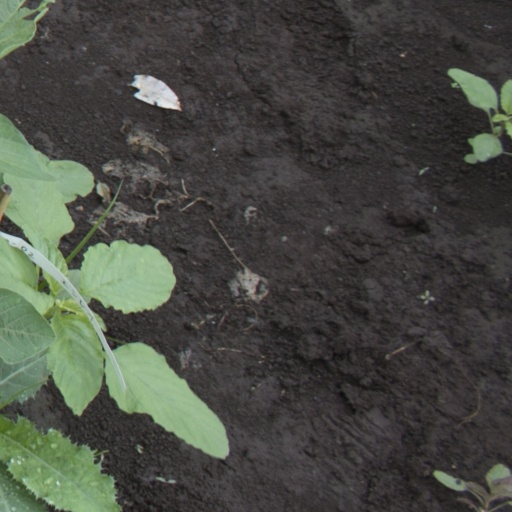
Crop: soybean